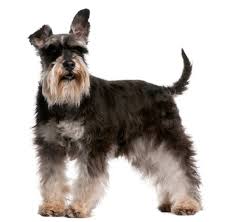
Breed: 220-n000053-standard_schnauzer